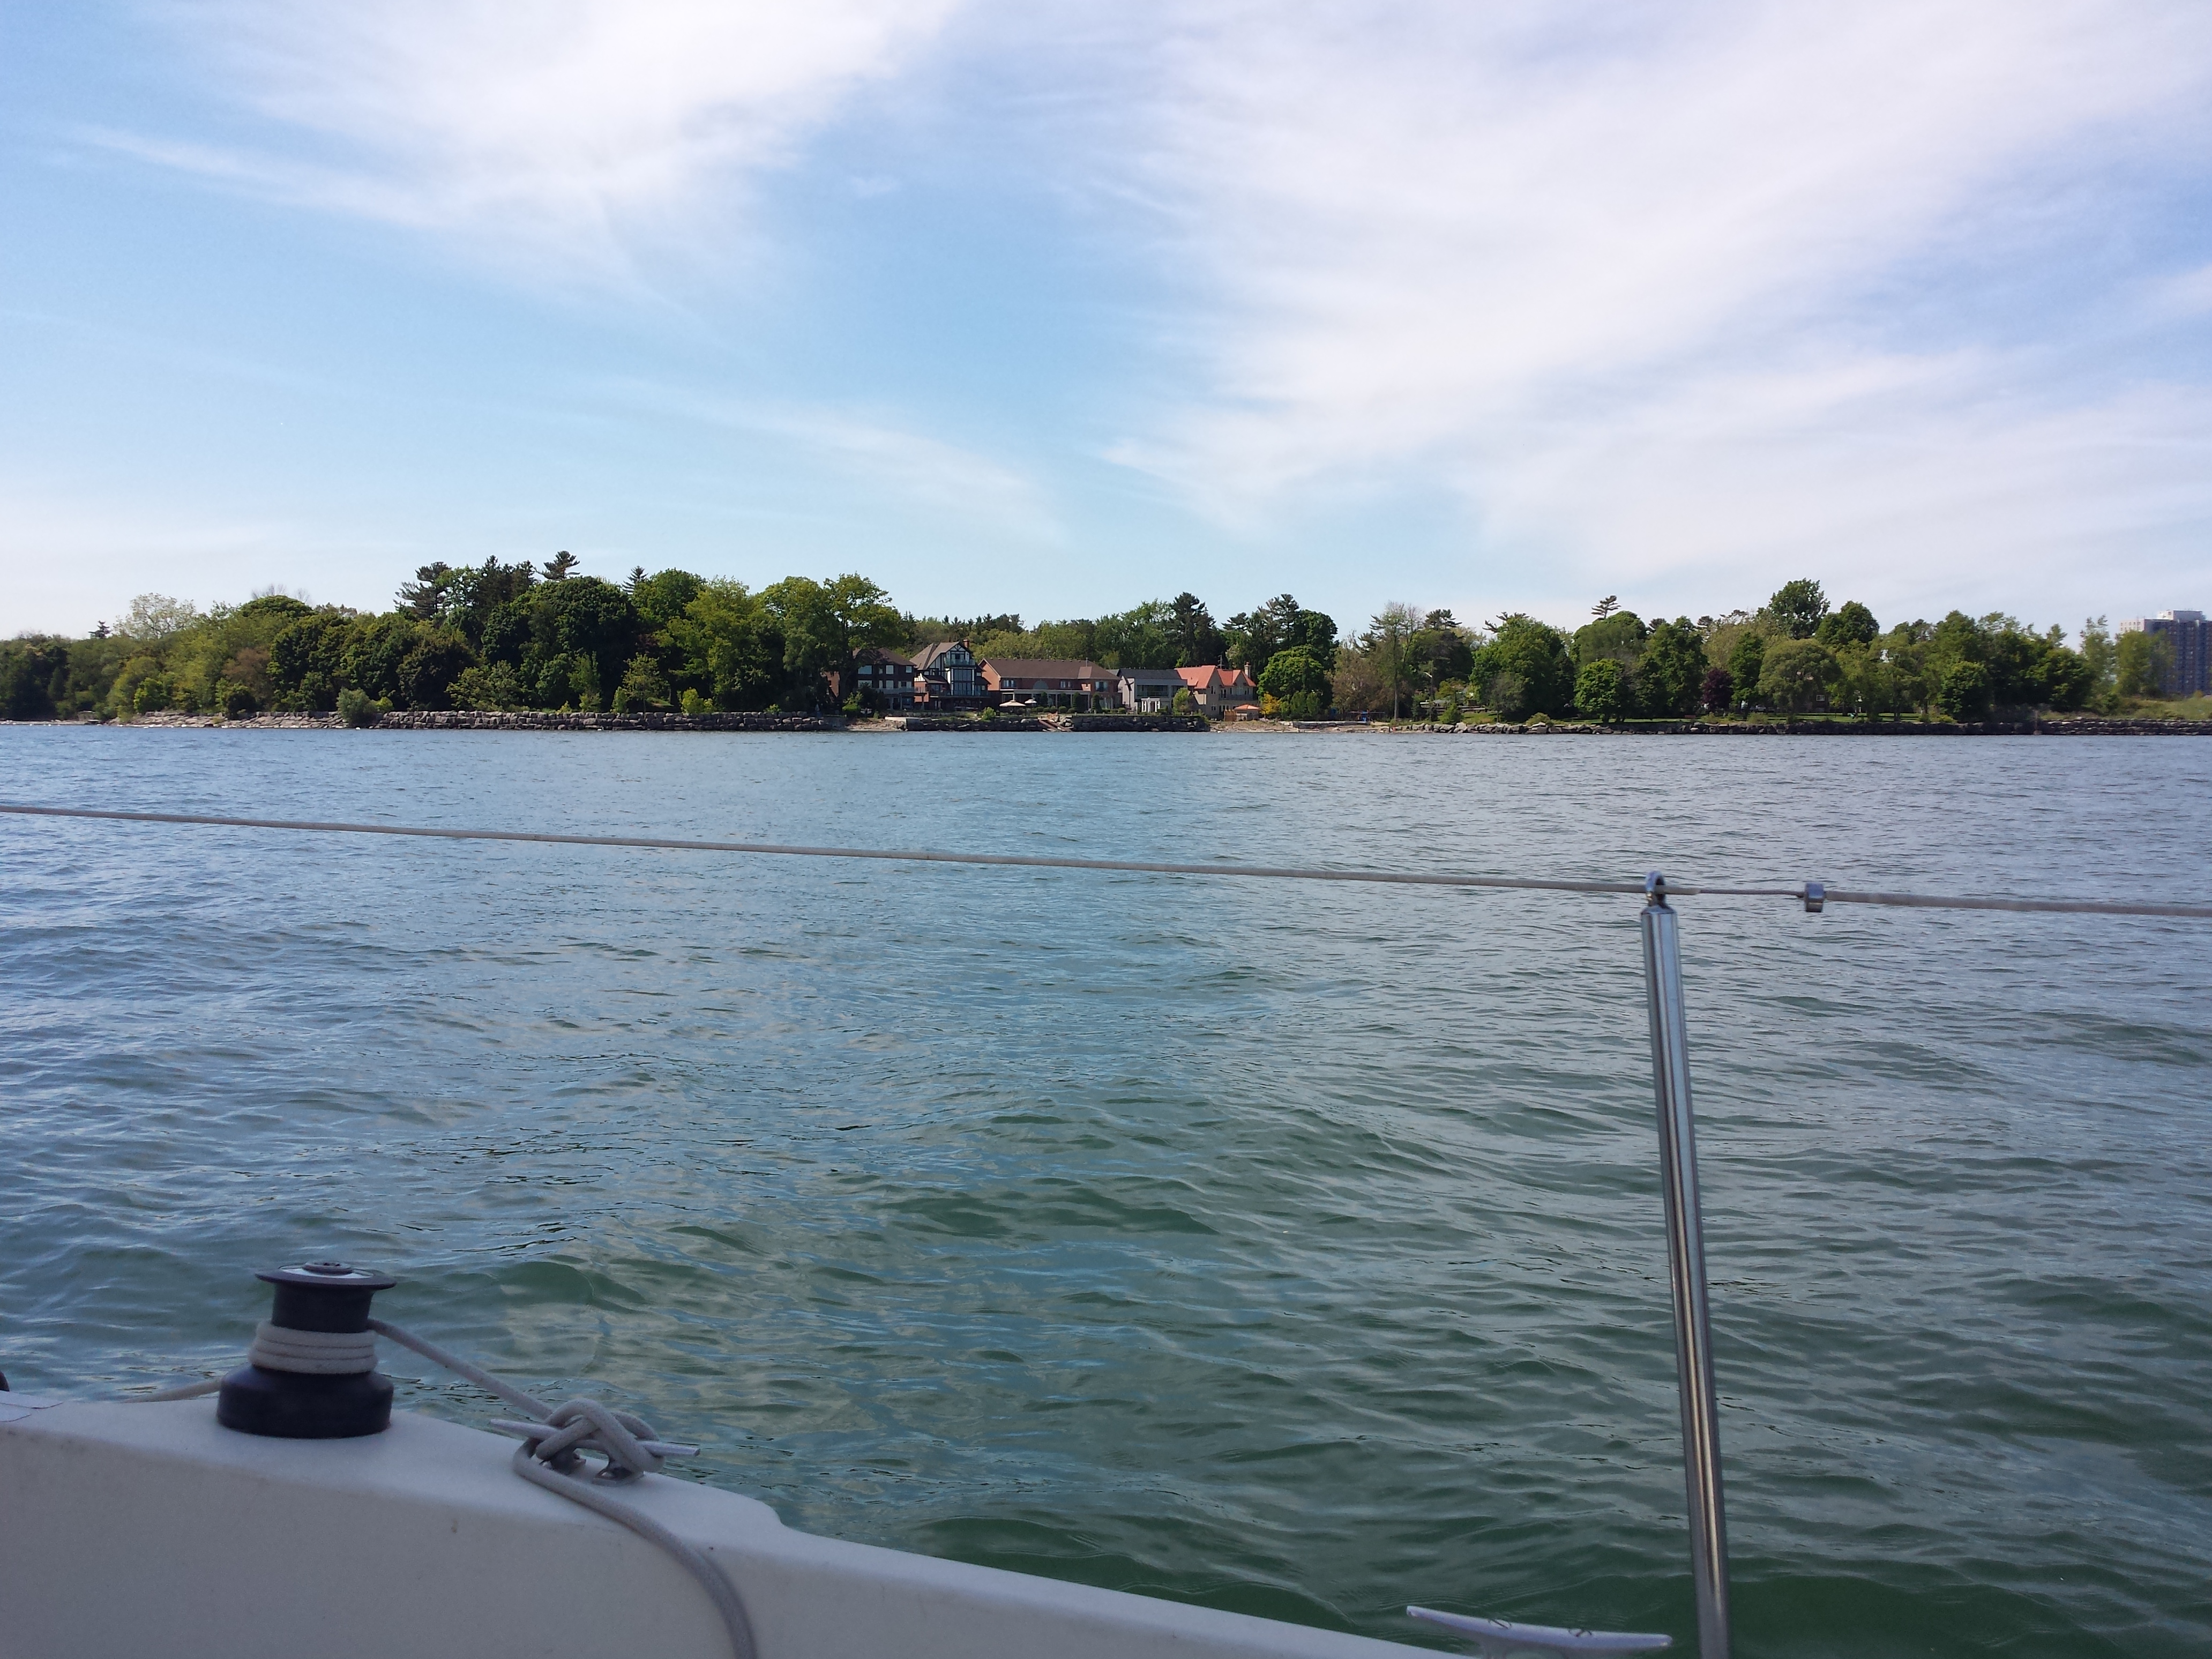
mississauga, lake ontario, canada, body of water, water, water resources, sky, waterway, river, natural environment, lake, wilderness, ocean, boating, vehicle, vacation, boat, cloud, water transportation, sea, tree, channel, sound, shore, summer, reservoir, bank, inlet, coastal and oceanic landforms, loch, bay, recreation, horizon, tourism, watercraft, coast, mountain, lake district